Lobsang Tenzin

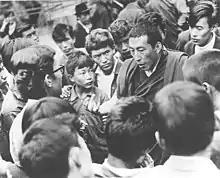
Children of Tibet with Samdhong Rinpoche

After his training in Lhasa, he fled to India in 1959, after the Tibet Rebellion, along with many Tibetans who followed the 14th Dalai Lama, Tenzin Gyatso into exile. From October 1961, he served as the religious teacher of Tibetan School in Shimla and in 1963 served as the acting Principal. In 1964 he worked as religious teacher of Darjeeling Tibetan School and in 1965 at the age of 26, he was appointed as the Principal of Central School for Tibetans, Dalhousie and served there till 1970. He received his Lharampa degree in the year 1968 and Ngagrimpa degree in 1969. In 1971 he became Principal of Central Institute of Higher Tibetan Studies (CIHTS) at Varanasi (Benares), and from 1988 to 2001 he was the director.